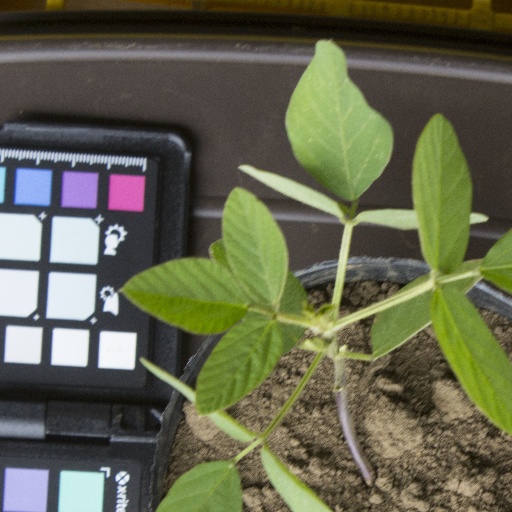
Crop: soybean